Desert

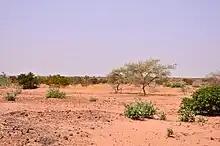
Semi-arid Niger

Deserts have been defined and classified in a number of ways, generally combining total precipitation, number of days on which this falls, temperature, and humidity, and sometimes additional factors. For example, Phoenix, Arizona, receives less than of precipitation per year, and is immediately recognized as being located in a desert because of its aridity-adapted plants. The North Slope of Alaska's Brooks Range also receives less than of precipitation per year and is often classified as a cold desert. Other regions of the world have cold deserts, including areas of the Himalayas and other high-altitude areas in other parts of the world. Polar deserts cover much of the ice-free areas of the Arctic and Antarctic. A non-technical definition is that deserts are those parts of Earth's surface that have insufficient vegetation cover to support a human population.